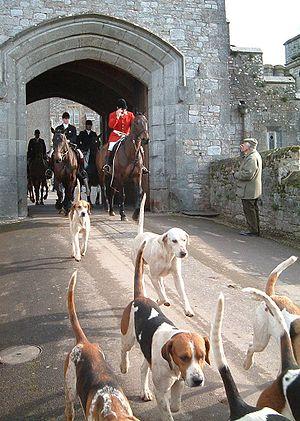
La chasse au renard est une activité de vénerie consistant à traquer, poursuivre et parfois tuer un renard, à l'aide de chiens courants en général et de foxhounds en particulier, en les suivant à pied ou à cheval.
Le cheval au Royaume-Uni constitue le premier secteur économique sportif. Figurant parmi le trio de tête des pays européens en terme d'élevage de chevaux en l'an 2000, le Royaume-Uni est aussi, historiquement, l'un des premiers territoires occidentaux à connaître une féminisation de ses pratiques équestres, dès les années 1950.
La vénerie aussi appelée « chasse à courre » ou encore désignée par « chasse à courre, à cor et à cri », « chasse à bruit » ou « chasse par force », est un mode de chasse ancestral qui consiste à poursuivre un animal sauvage avec une meute de chiens courants, jusqu'à son épuisement et sa prise. Seuls les chiens chassent, grâce à leur odorat et leur instinct de prédateur. Le rôle de l'homme, généralement cavalier pour la circonstance, consiste à les contrôler et à les suivre.